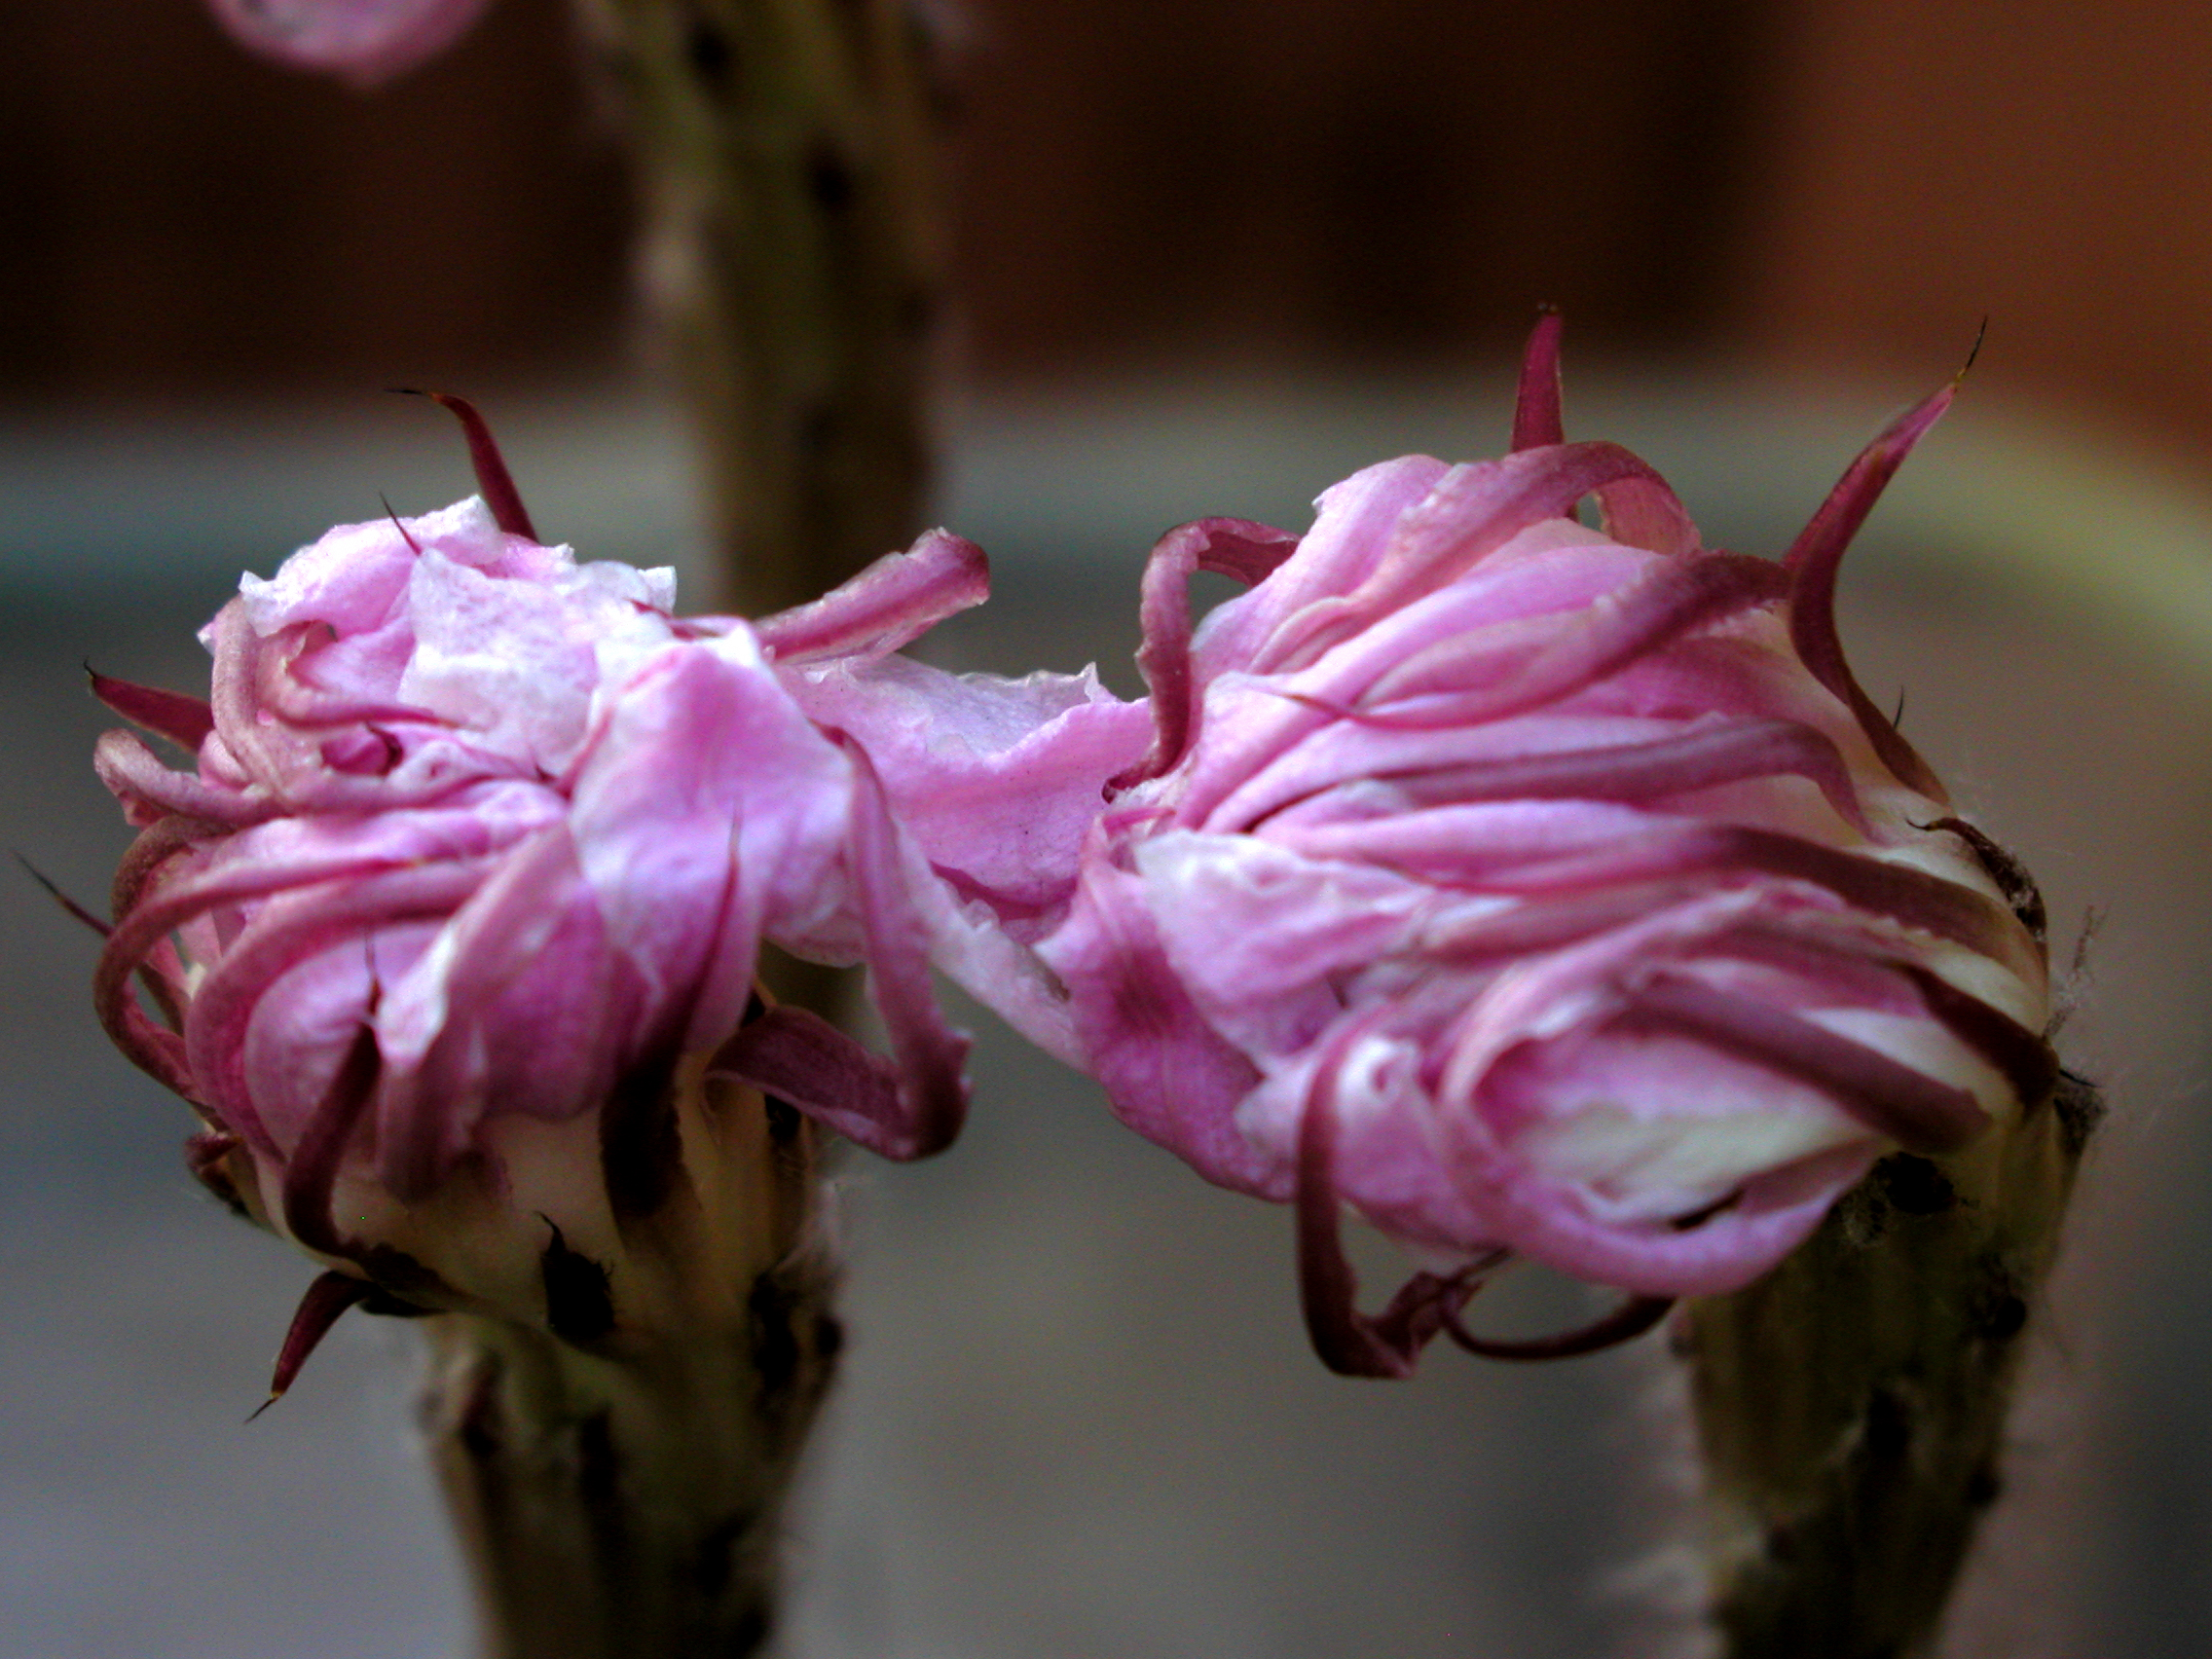
blossom, cactus, plant, leaf, desert, flower, petal, rose, botany, pink, flora, close up, bud, macro photography, flowering plant, garden roses, plant stem, land plant